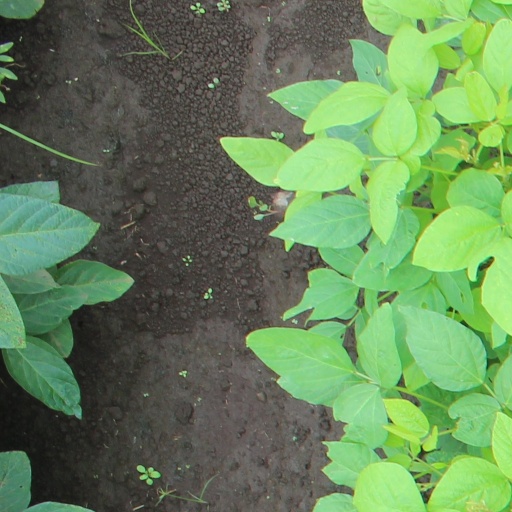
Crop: soybean